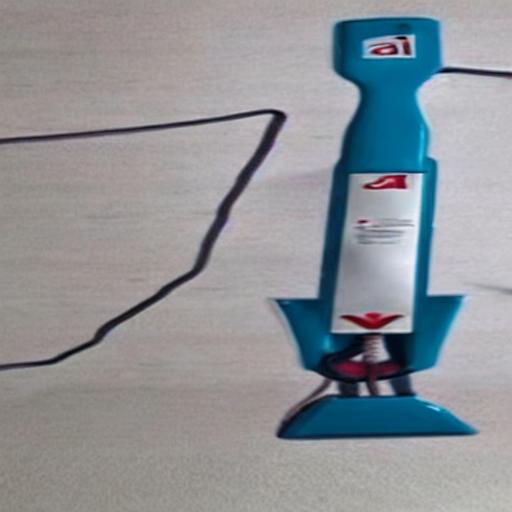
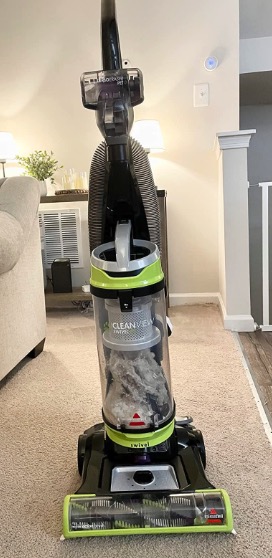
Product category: items_vacuum
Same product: no